Leinster Senior Football Championship

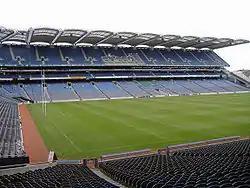
Croke Park has hosted the Leinster final since the early years of the championship.

Leinster SFC matches were traditionally played at neutral venues or at a location that was deemed to be halfway between the two participants; however, teams eventually came to home and away agreements. Every second meeting between these teams is played at the home venue of one of them. Championship semi-finals were usually played both on the same day at Croke Park. The selection of Croke Park for the vast majority of Dublin's games in recent years has also come in for criticism in the 2nd decade of the 21st century, as it offers a perceived advantage to play in what is effectively their "home" stadium. This has continued into the 2020s.